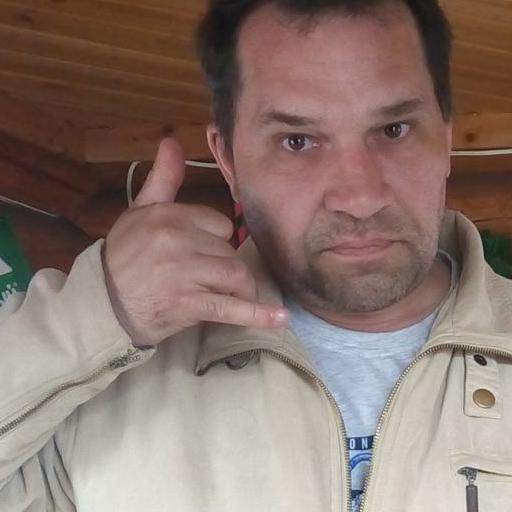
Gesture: call